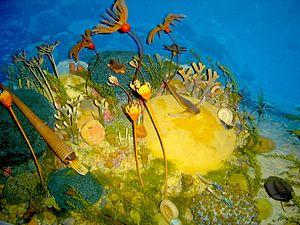
Fond marin au Silurien (image personnelle)
Les nautiles constituent un ordre de mollusques céphalopodes.